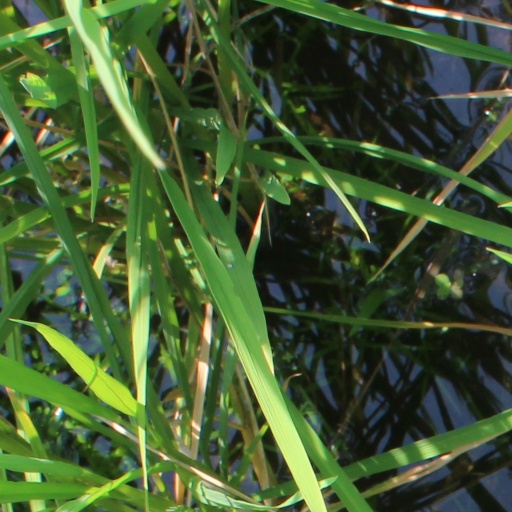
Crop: rice